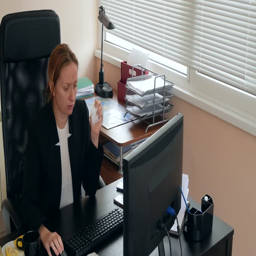
sick business woman with flu blowing nose in tissue .